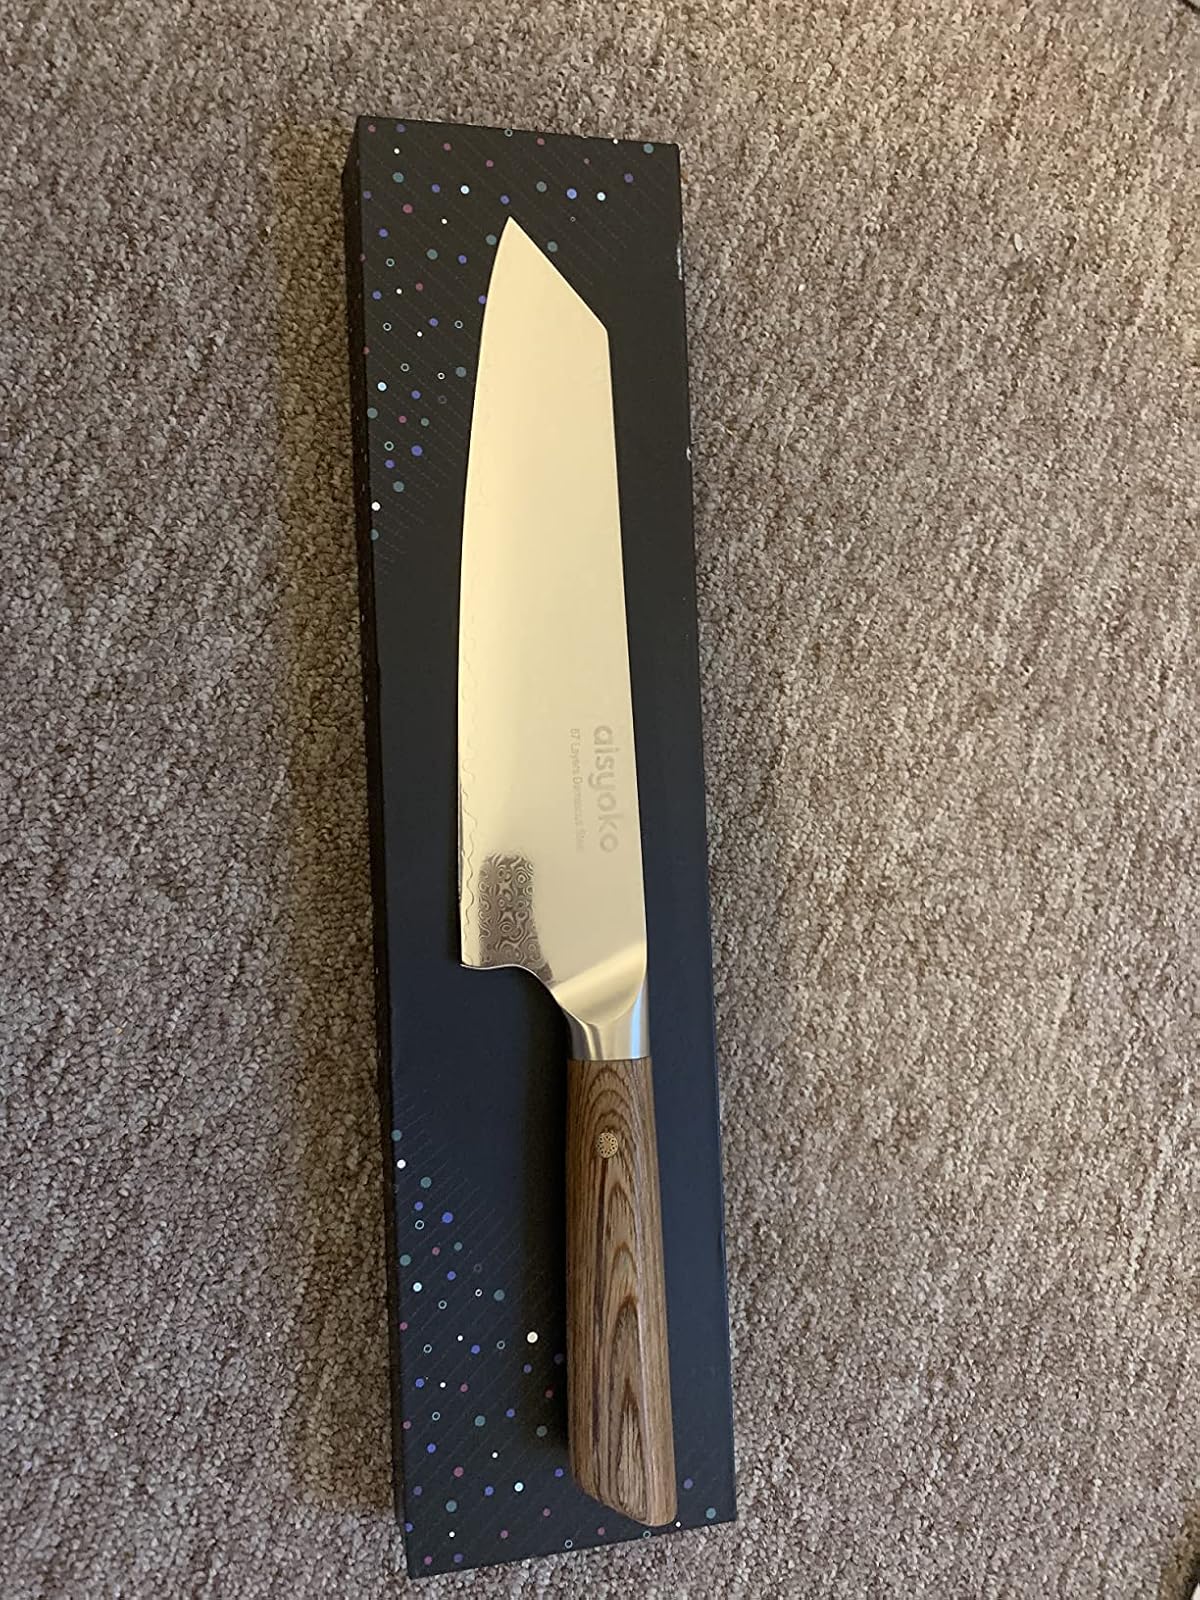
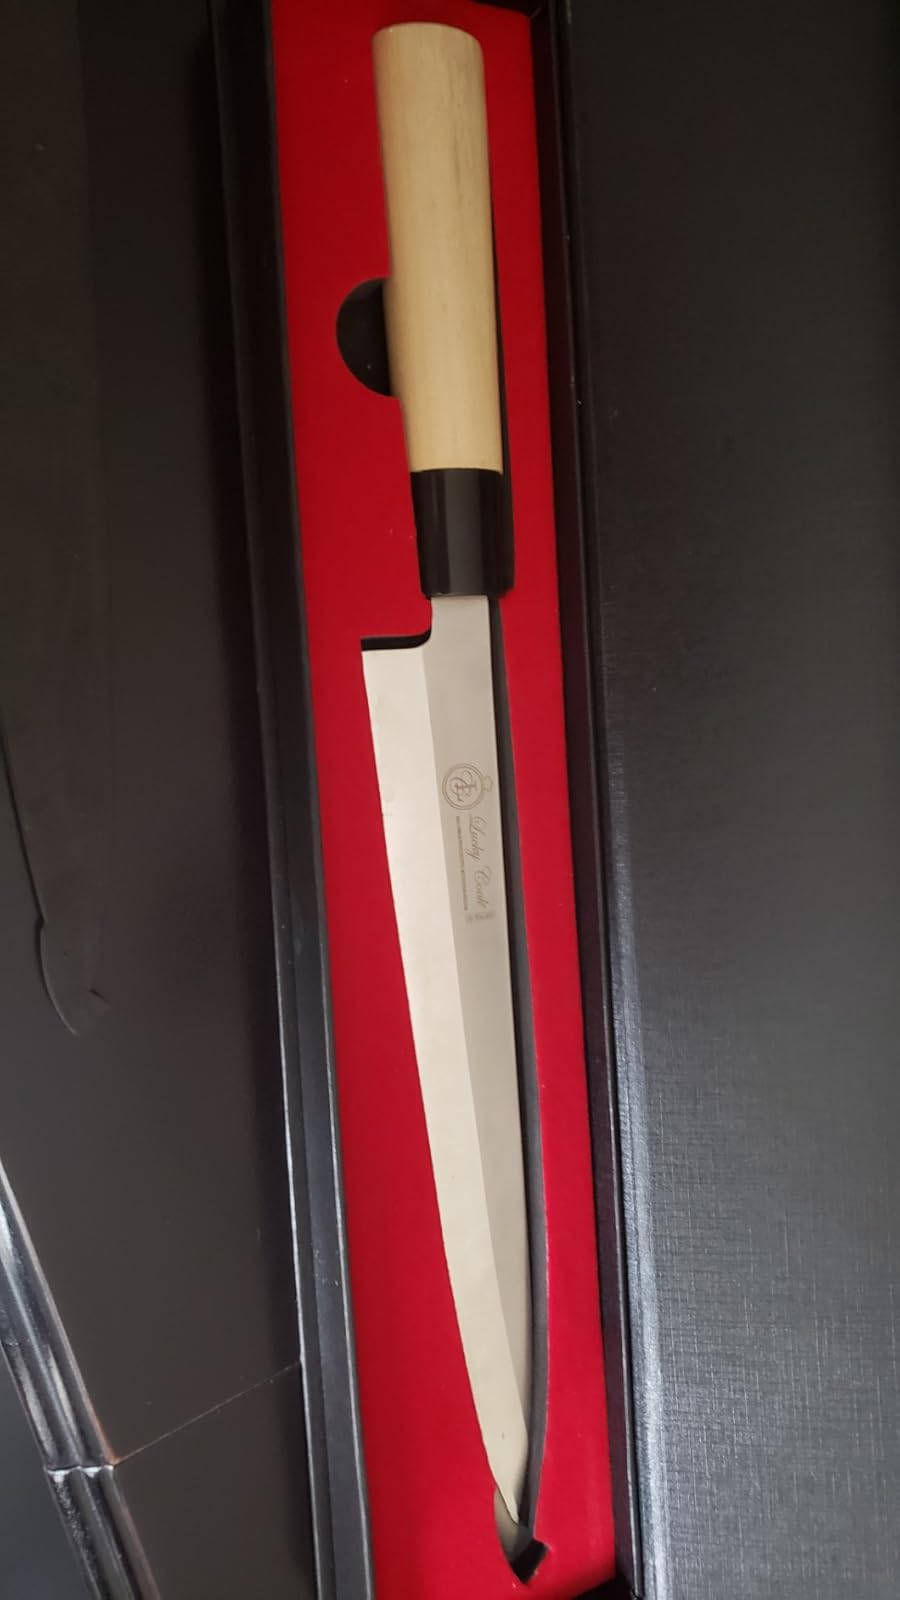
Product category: items_knife
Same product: no